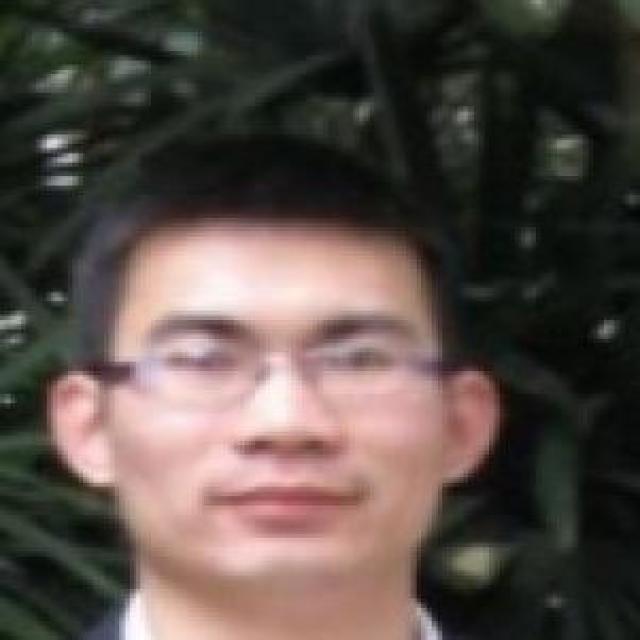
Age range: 21-44